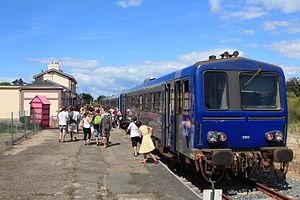
La ligne d’Auray à Quiberon est une ligne de chemin de fer française à voie unique et écartement normal qui constitue un embranchement de la ligne de Savenay à Landerneau, ligne radiale du sud de la Bretagne. Elle permet, à partir de la gare d'Auray, la desserte de la presqu'île de Quiberon.